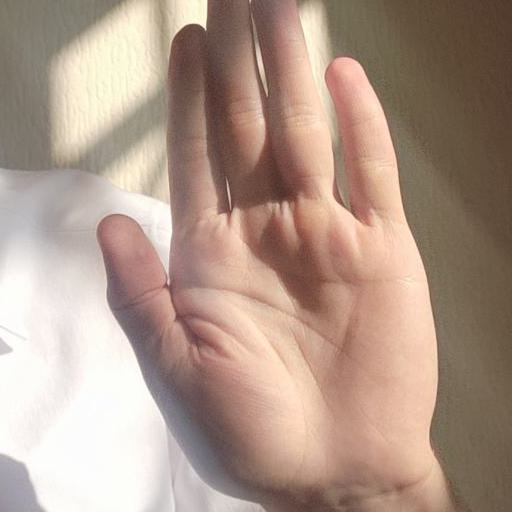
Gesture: stop